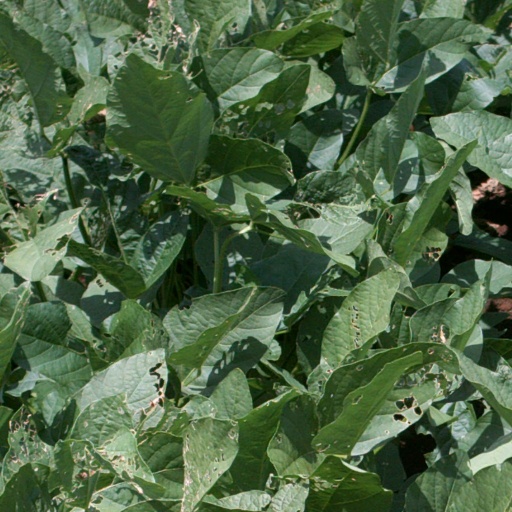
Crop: soybean